Paseki

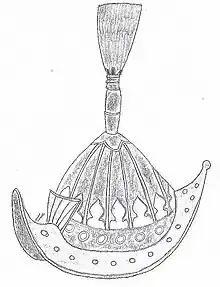
Sketch of a paseki

Paseki is a helmet from Indonesia. It is used by the ethnic groups of eastern Indonesia, such as the Toraja and Minahasa of Sulawesi.